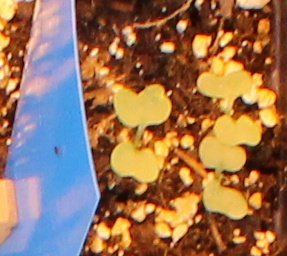
Label: Canola